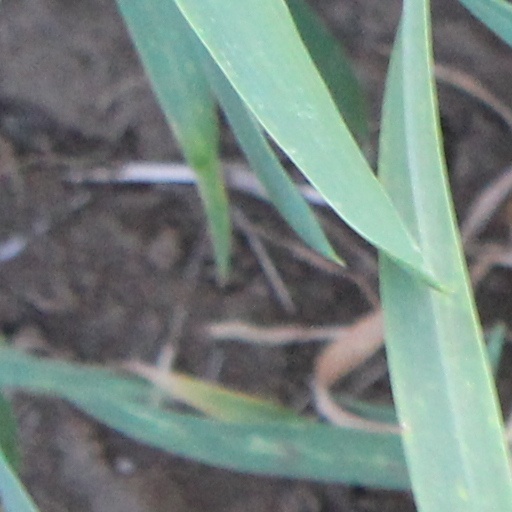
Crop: wheat